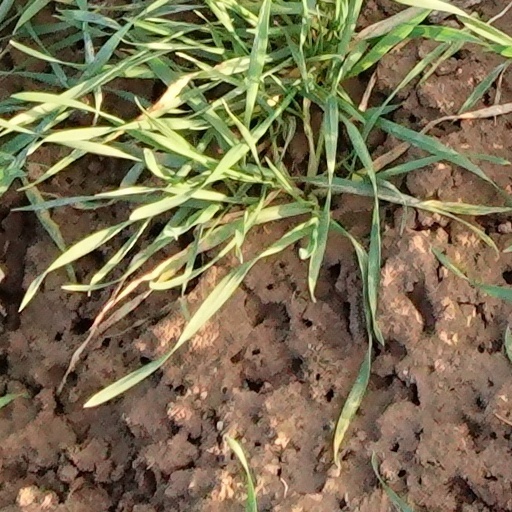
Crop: wheat